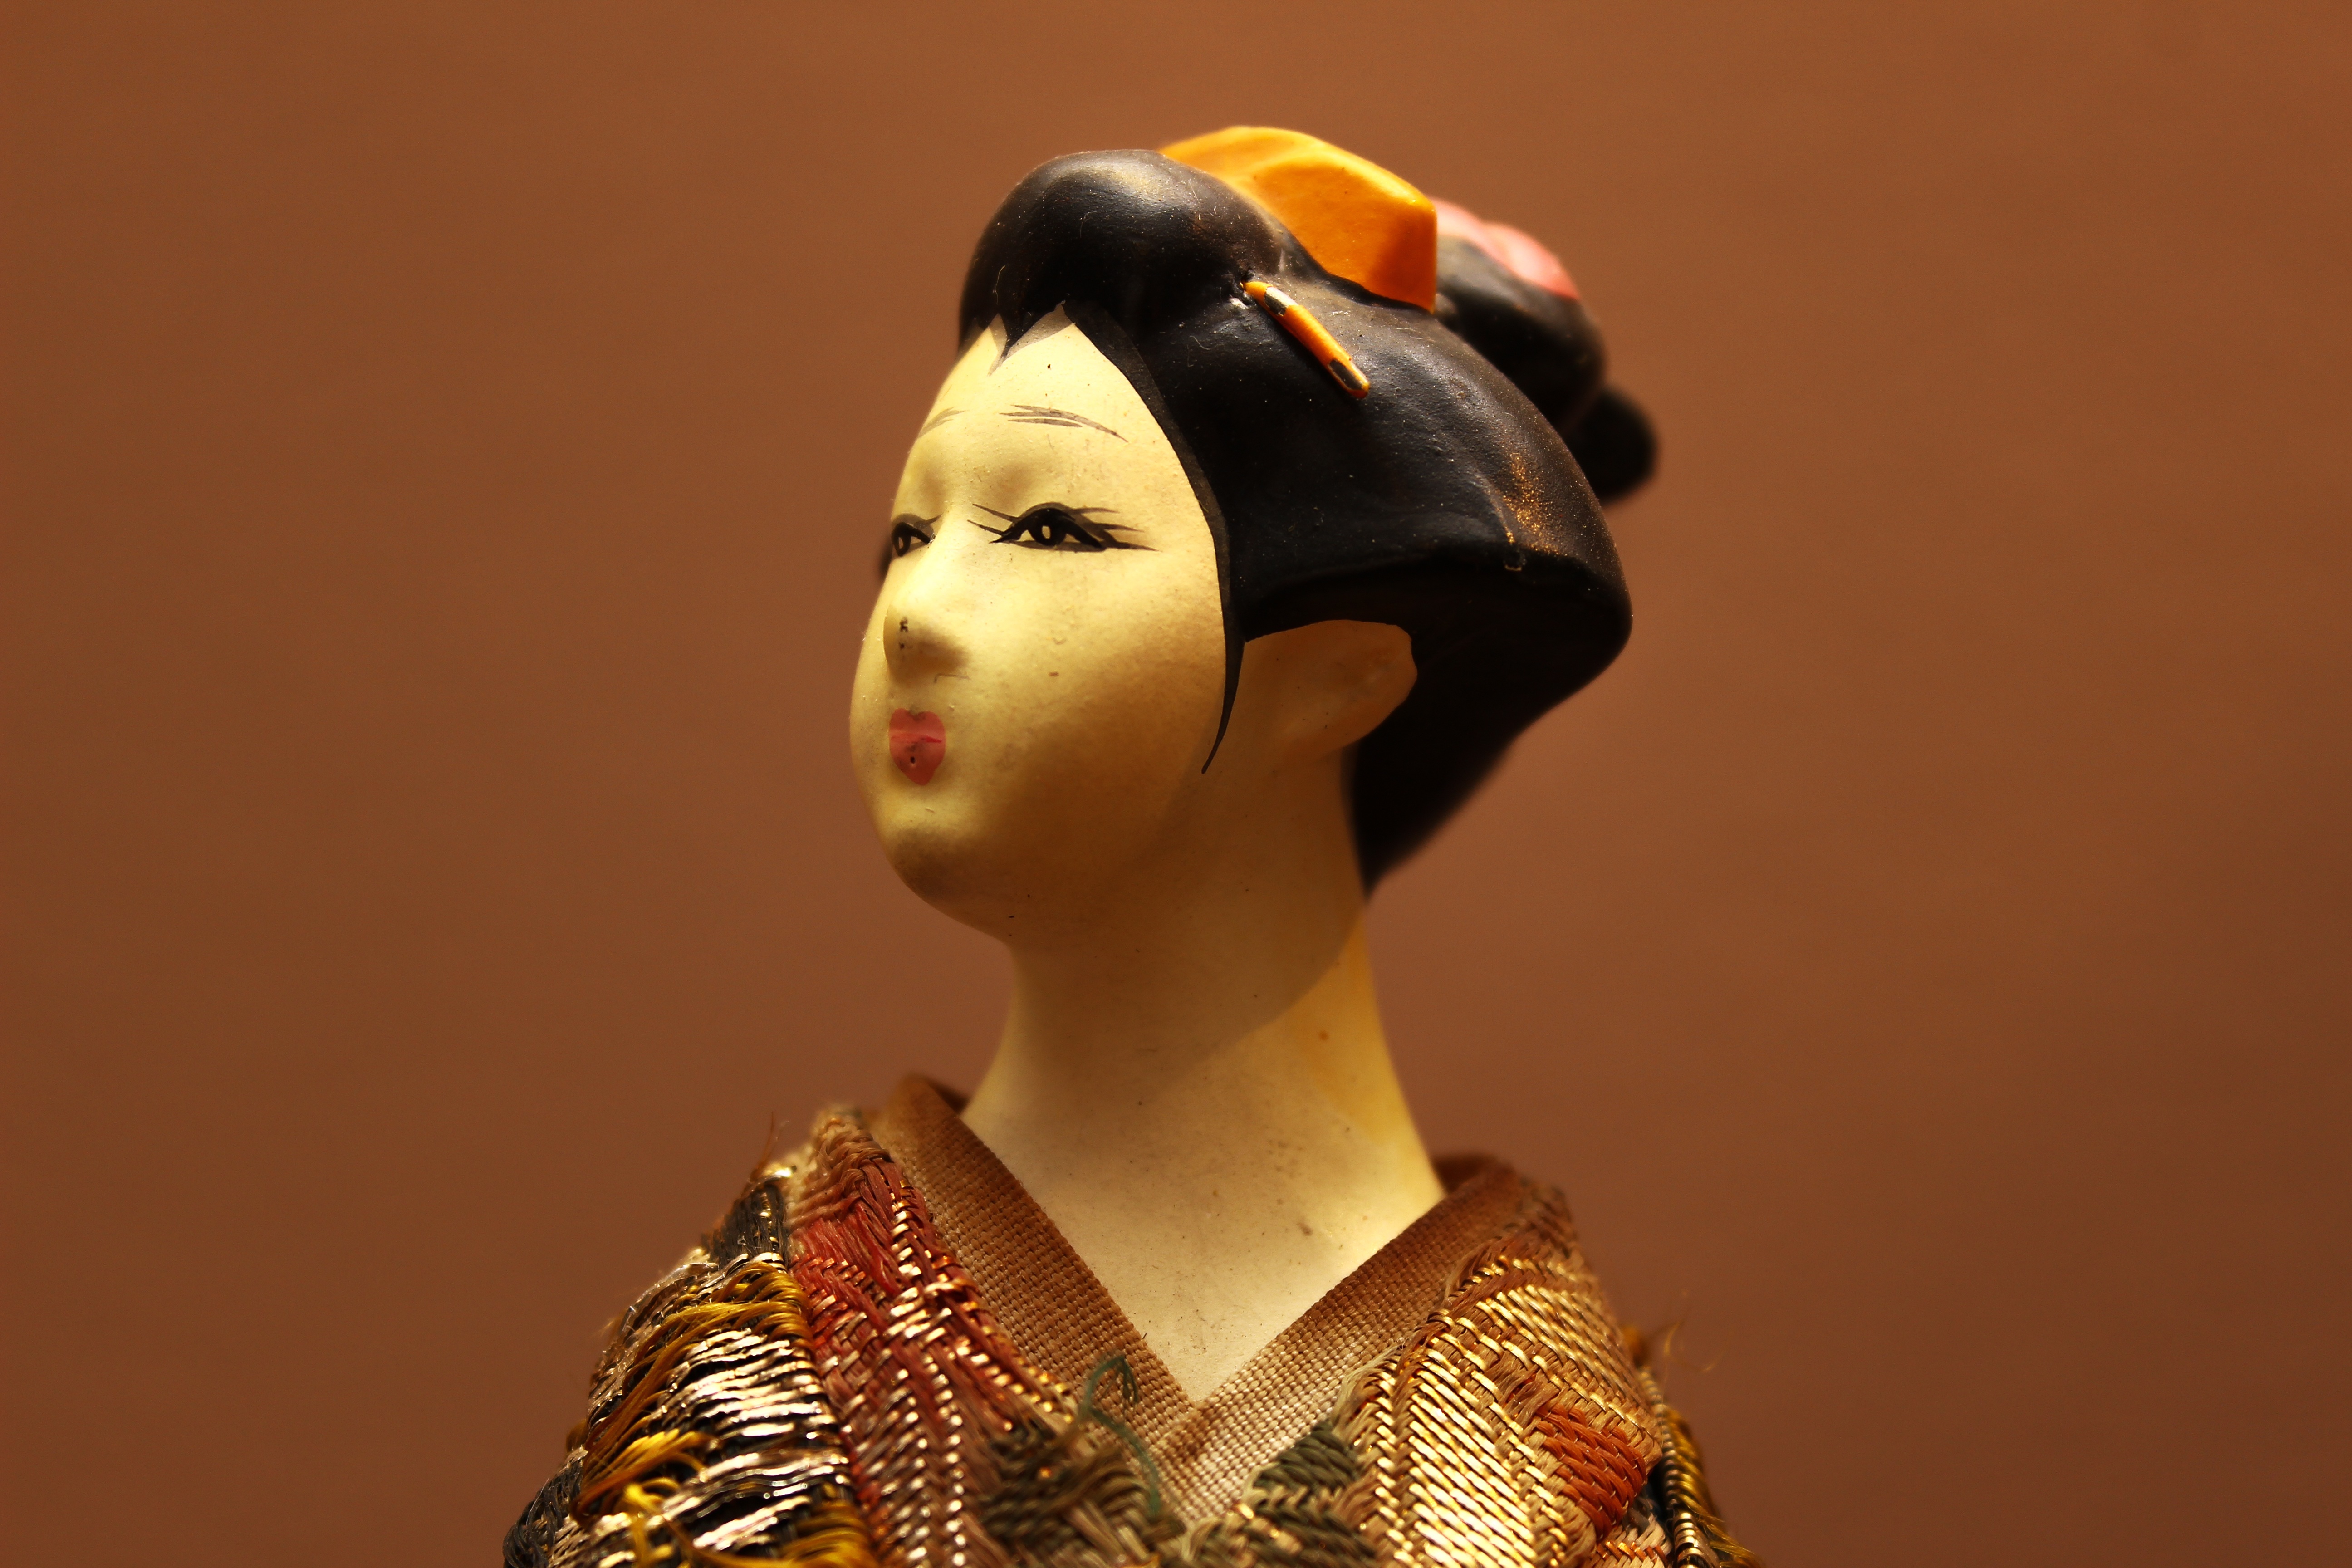
woman, statue, portrait, model, asia, fashion, clothing, lady, japan, toy, holding, close up, sculpture, doll, art, dress, japanese, head, figurine, picture, beauty, culture, photo shoot, uvre of art